Toyota Sera

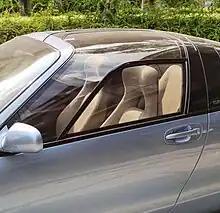
The distinctive glass roof "bubble" canopy provides a clear and wide opening view.

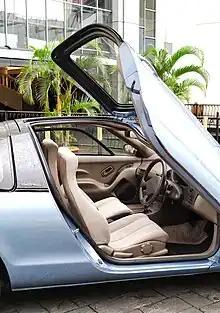
A closer side view on the butterfly door

Released in a single engine configuration and body style, the Sera featured optional configurations for its transmission, brakes, cold climate and sound-system. Toyota marketed three trim versions, marketed as "Phases", over its production and marketed the Sera exclusively in Japanese Toyota retail sales channels "Toyota Auto Store" — as an alternative to the Toyota MR2, which was exclusive to "Toyota Vista Store".